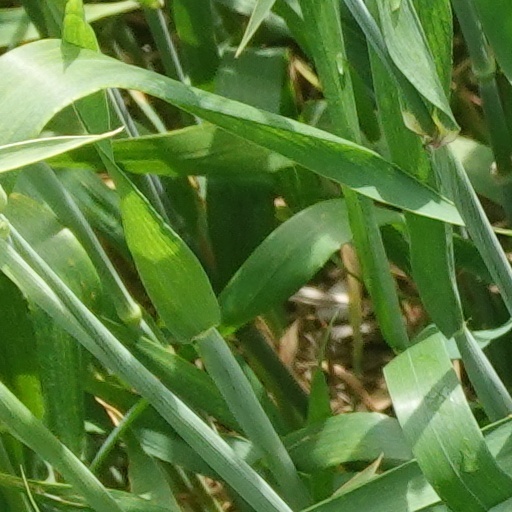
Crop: wheat